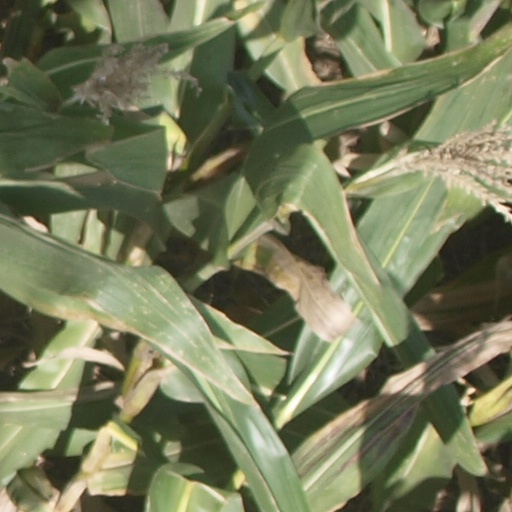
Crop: maize; corn